Charles Manthorpe

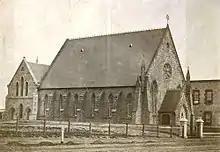
Glenelg Congregational church c. 1870

This was at a time when missionaries were competing to develop churches in the farthest reaches of the British Empire, and at Rev. J. L. Poore's urging, Manthorpe accepted a call to South Australia in 1858.